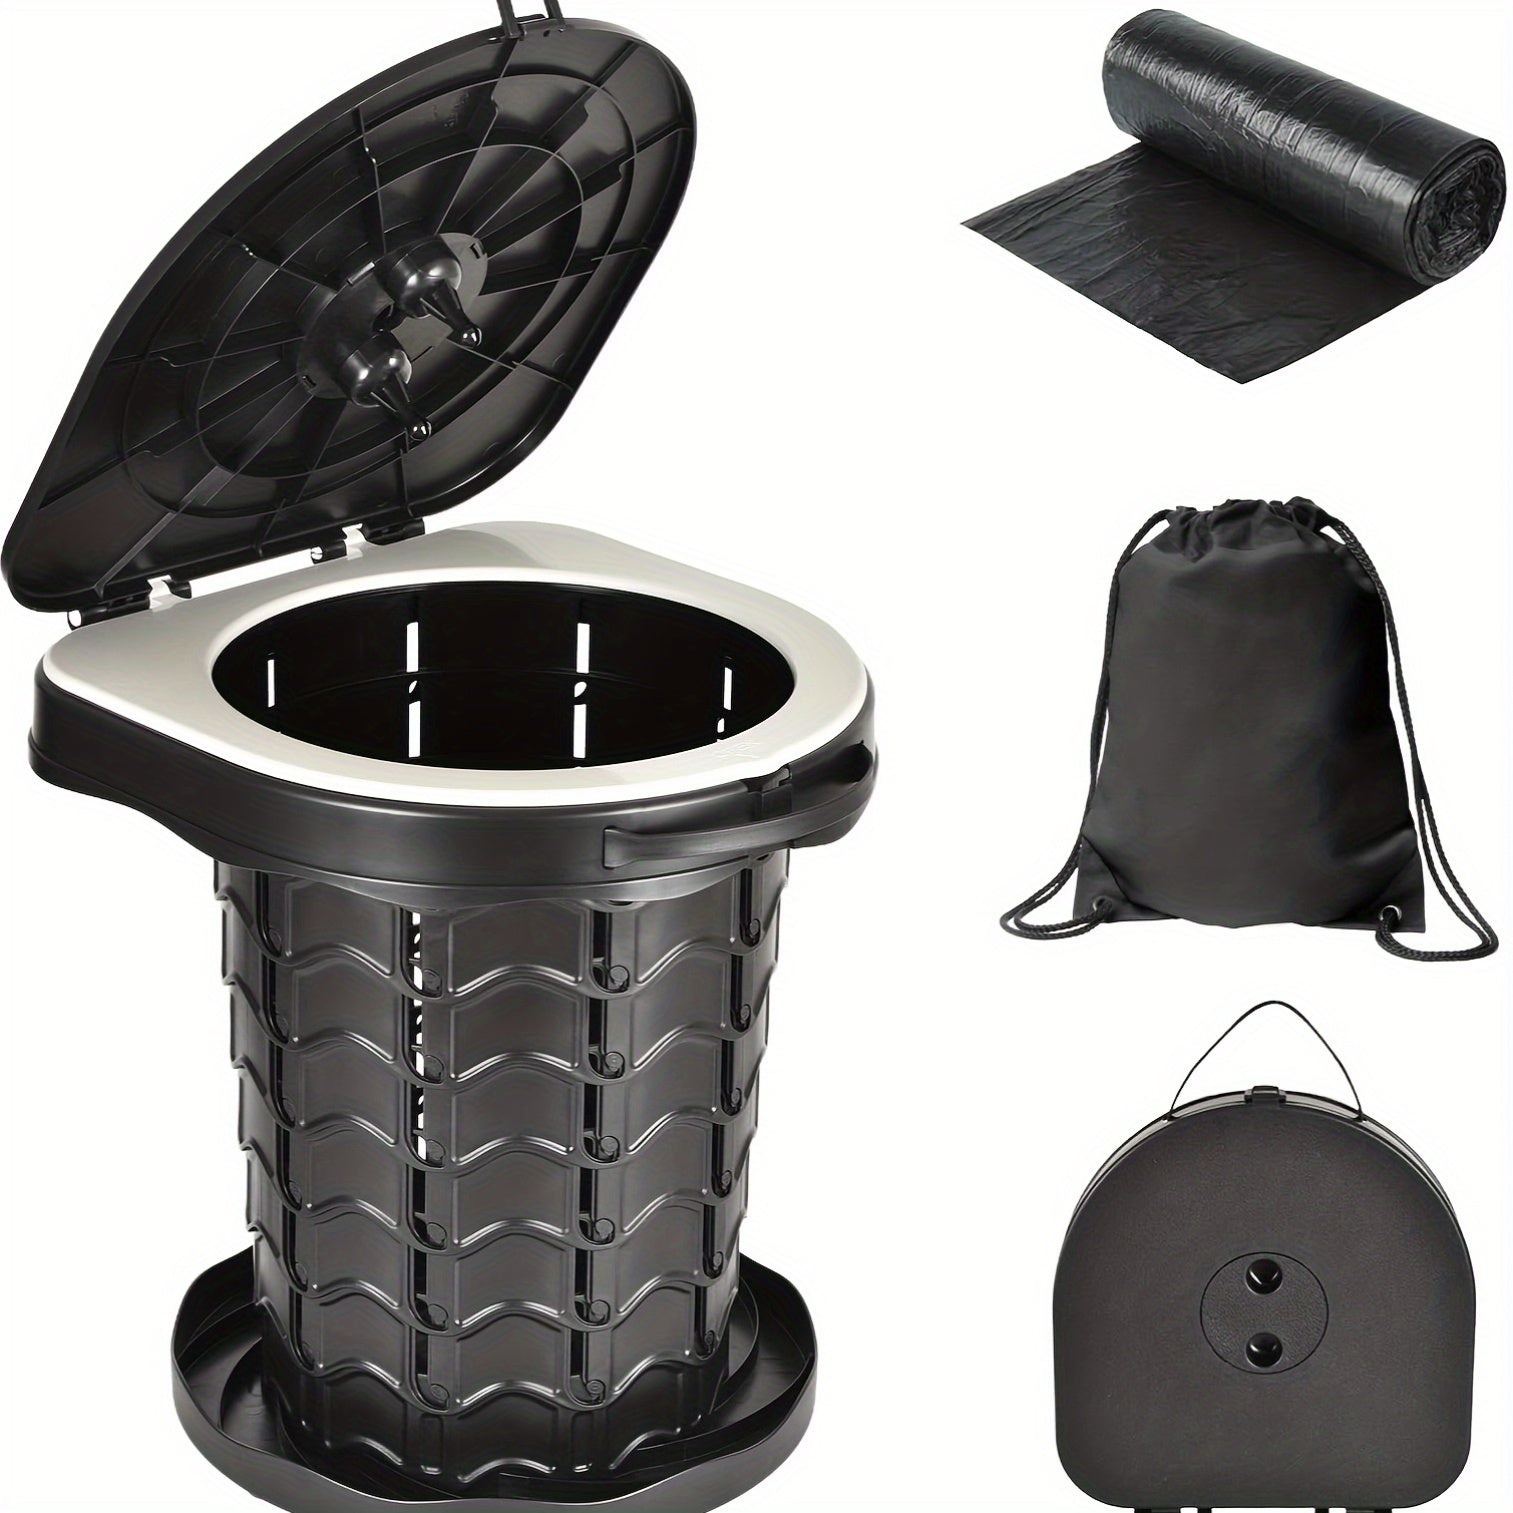
Camping Toilet Portable Adjustable Potty
Brand: TM
Compact, adjustable, and ready for any outdoor adventure. Specifications: Color: Black Material: Durable Plastic Adjustable Height: Yes Included Accessories: 1 roll of trash bags, storage bag Application: Camping, travel, car, boat, tent, emergency use Compatibility: Universally applicable Dimensions: Refer to the image Benefits: Easy to carry and set up wherever you go Adjustable height for customized comfort Comes with storage and trash bags for added convenience Product Description: The Portable Camping Toilet is the ultimate companion for your outdoor needs. Designed for convenience and portability, this toilet features an adjustable height system to ensure user comfort in various settings. Its durable plastic build makes it reliable for camping, travel, car trips, boating, beach outings, and emergency situations. Compact yet sturdy, it comes complete with a storage bag and a roll of trash bags for quick clean-up. Perfect for those who value hygiene and comfort while on the go.
Category: Sporting Goods > Outdoor Recreation > Camping & Hiking > Portable Toilets & Showers > Portable Toilets & Urination Devices > Portable Camping Toilets